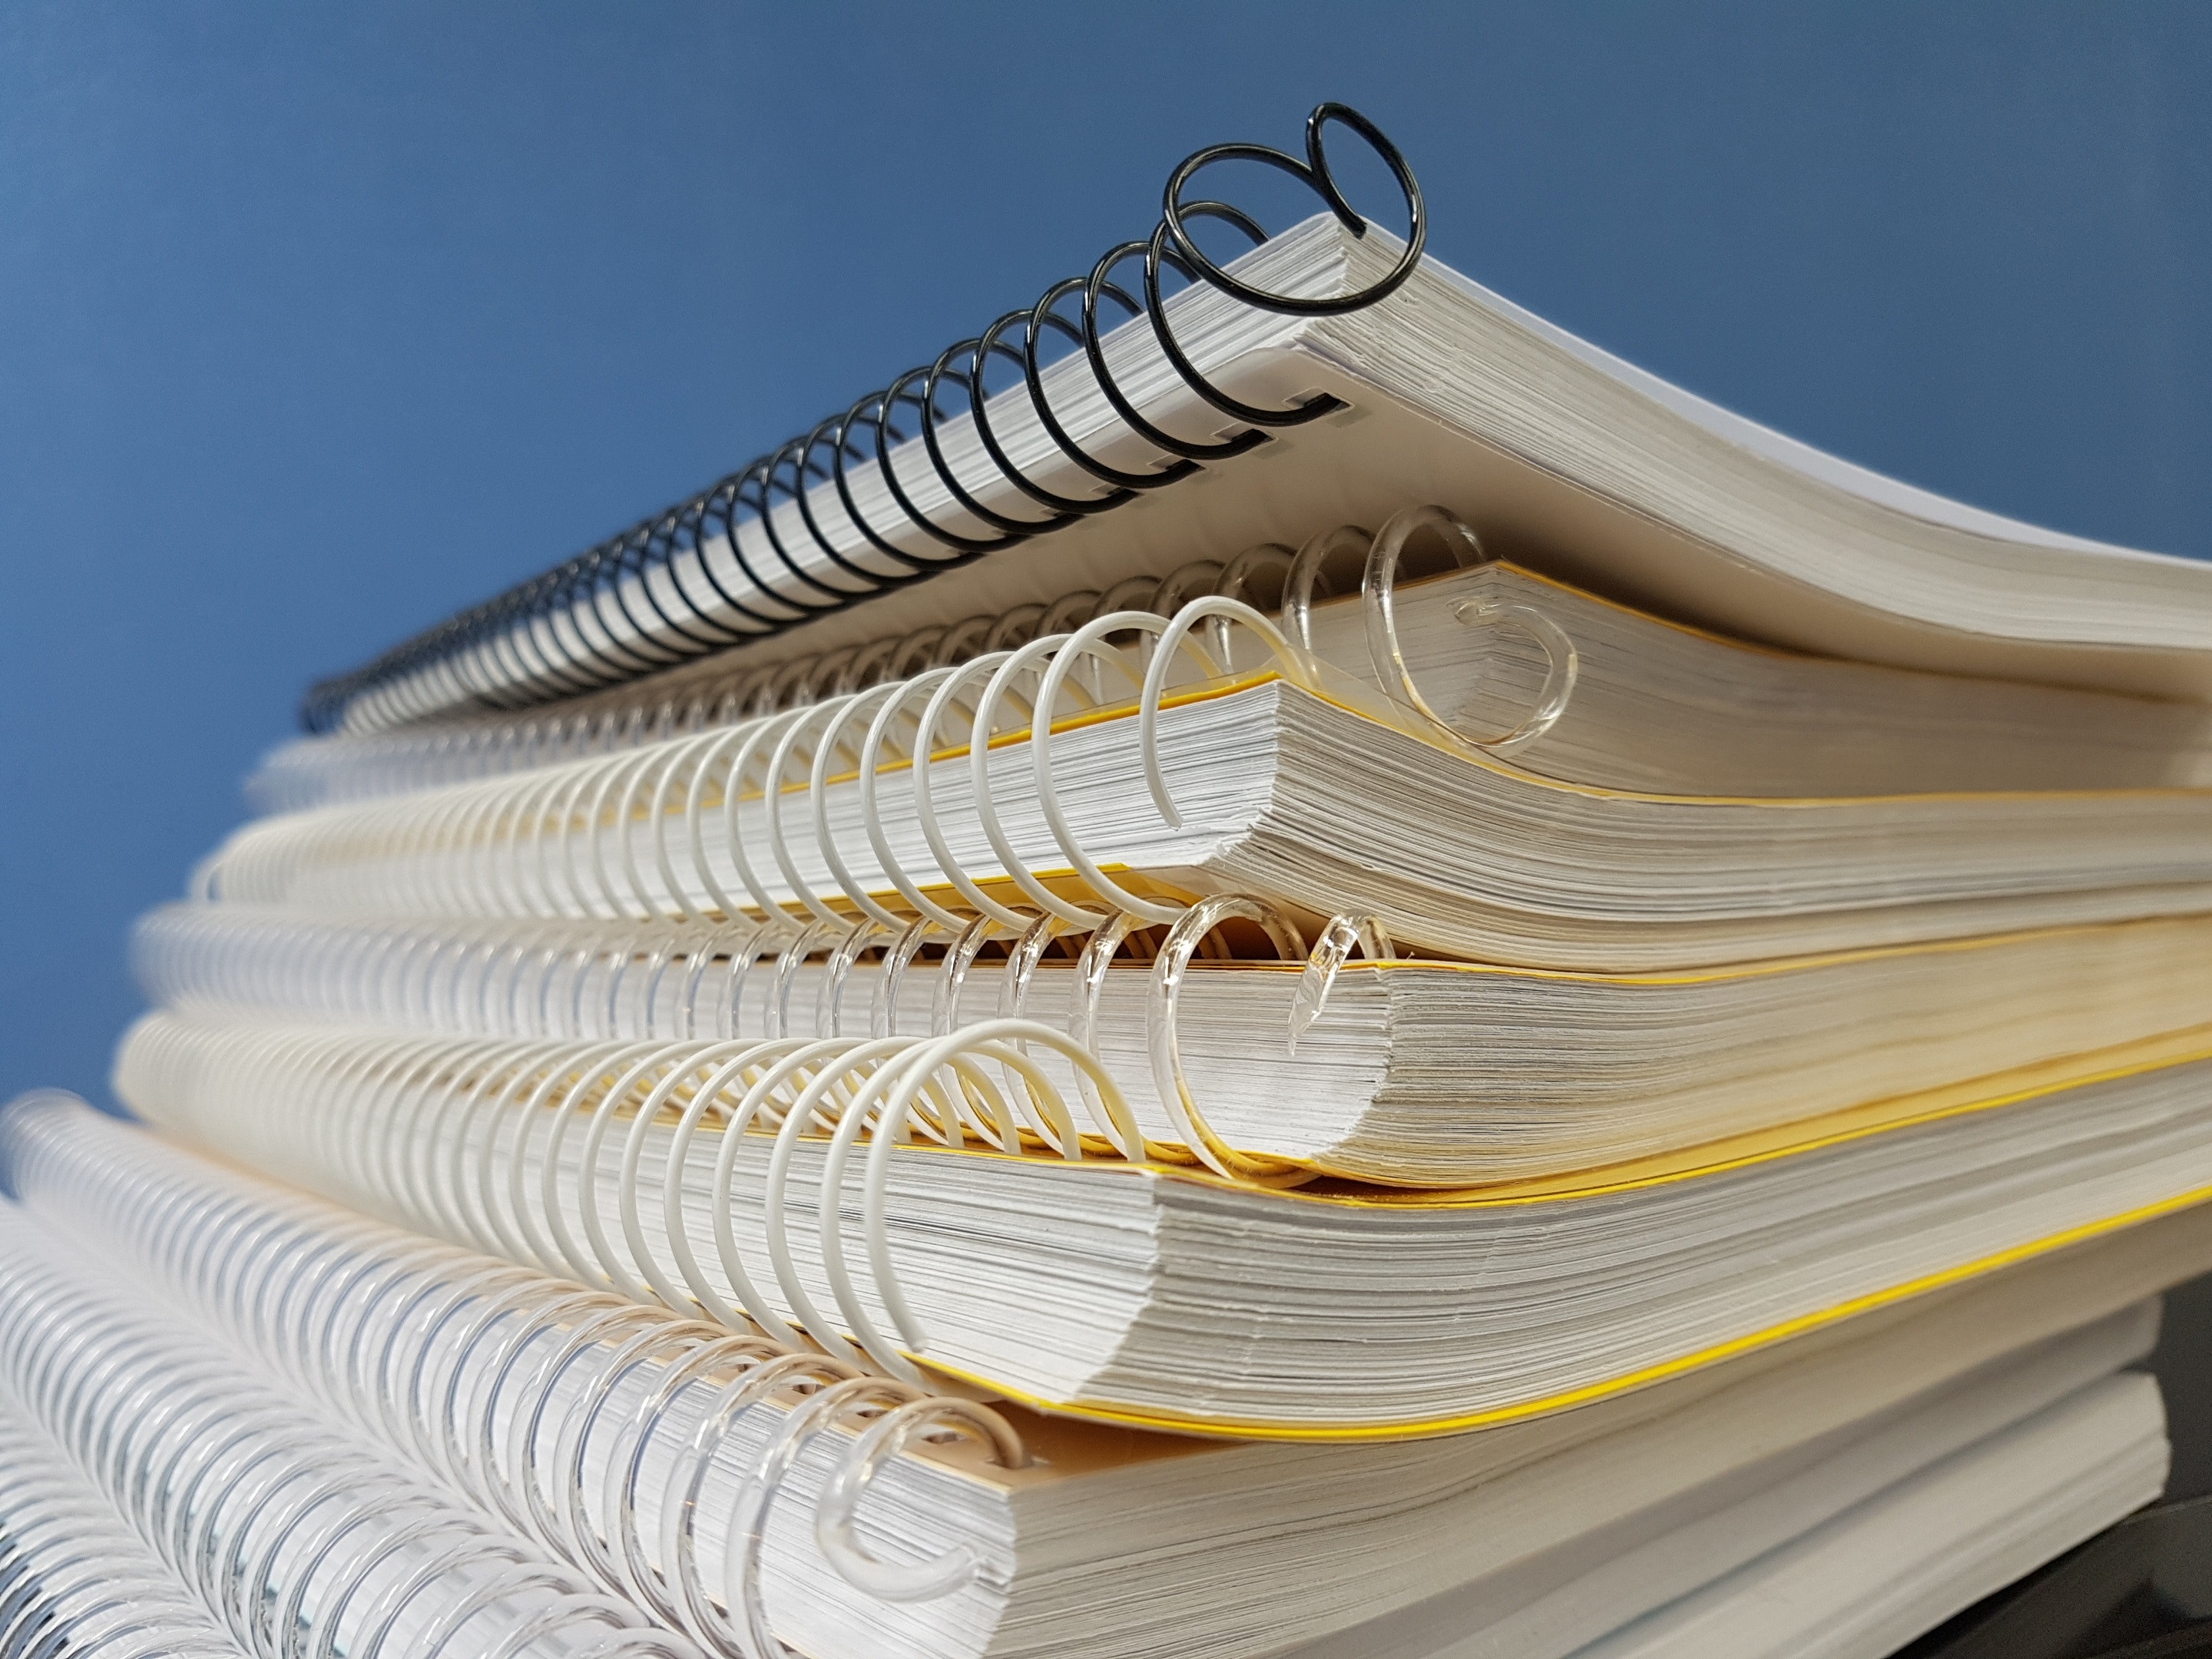
yellow, clothes hanger, architecture, paper, column